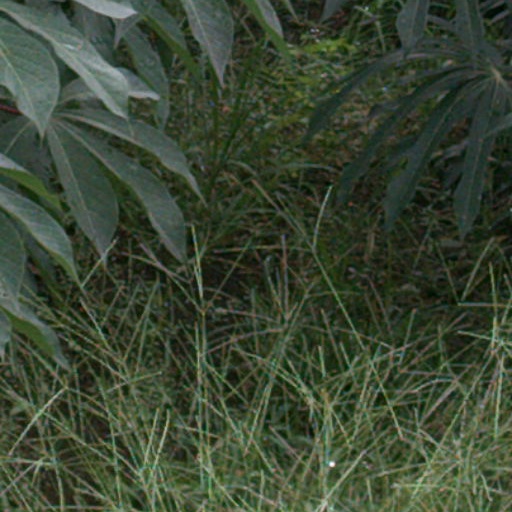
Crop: cassava